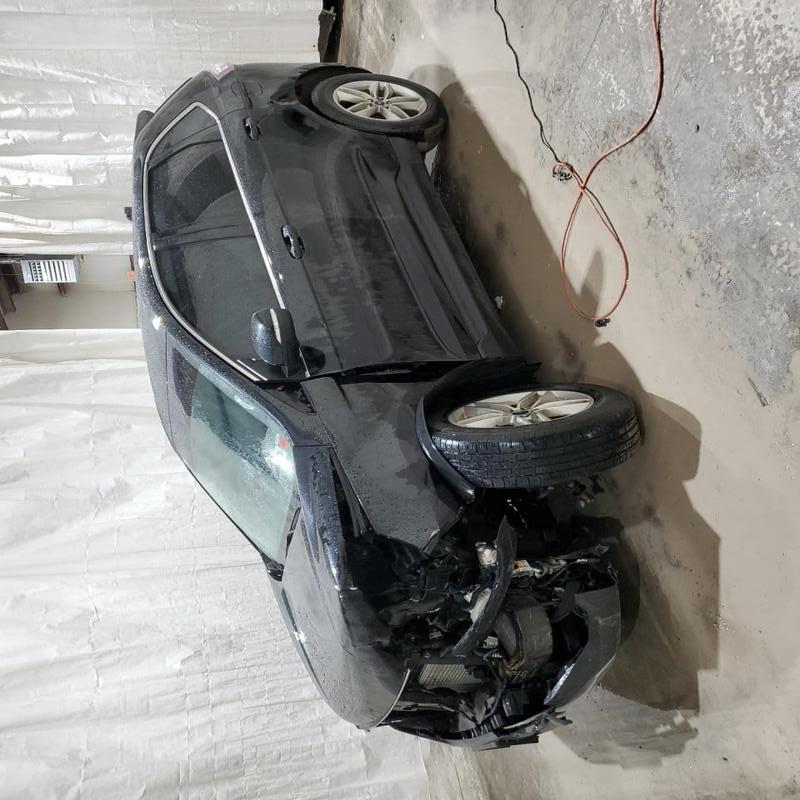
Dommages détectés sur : pare-choc avant, feu avant droit, capot, aile avant droite, porte avant droite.
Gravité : majeur